Raid on Choiseul

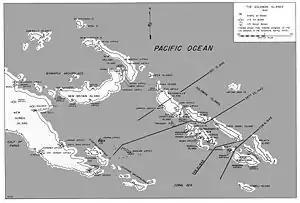
Choiseul within the Solomon Islands campaign

During September 1943, several reconnaissance patrols were sent to Choiseul by the Allies including New Zealanders and US Marines and US Navy personnel. These patrols operated over several days in the southwestern part of the island and in the north to gather intelligence on Japanese dispositions, force concentrations, and patrol activity. They also contacted coastwatchers on the island and sought to locate suitable sites for airfields and beaches capable of supporting landing operations. Reconnaissance confirmed that the terrain was unsuited to dropping troops by air and that instead an amphibious operation was necessary. Coral reefs prevented landing in most locations, with Voza, an abandoned village south of Choiseul Bay and north of Vagara, judged the most suitable. In many areas the beaches were narrow, giving way to thick jungle that was considered impenetrable, while in other locations the coast consisted of cliffs exposed to the sea. Thick jungle and rugged mountainous terrain dominated the interior of the island and made movement across the island difficult; as a result Allied planners chose to limit the size of the raiding force to a single battalion.